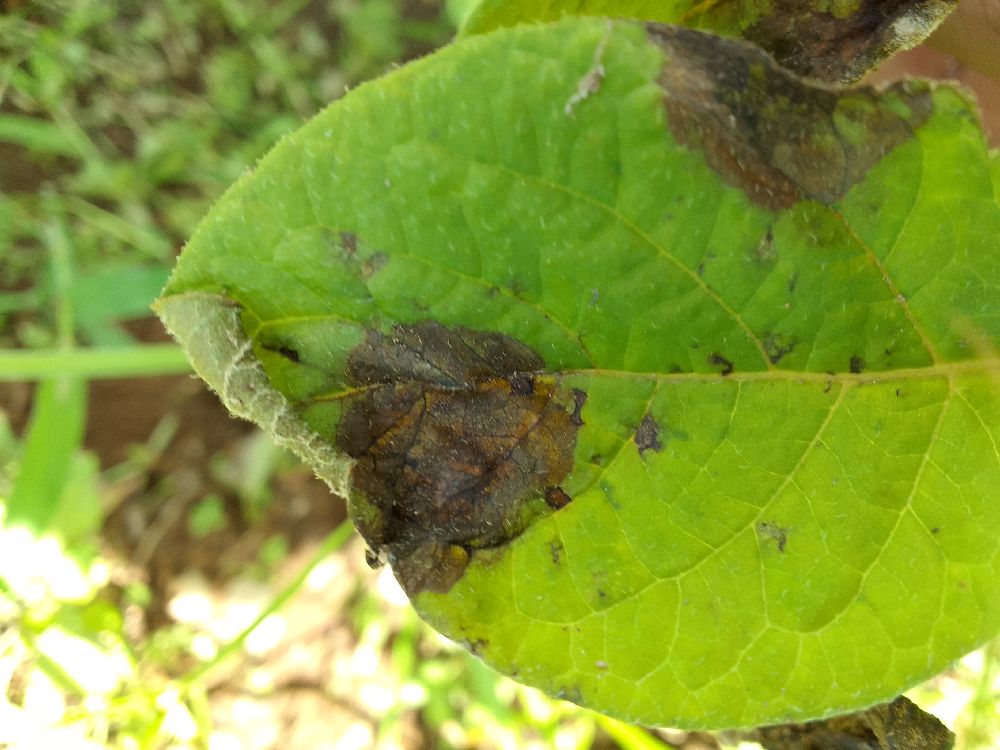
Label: Late blight